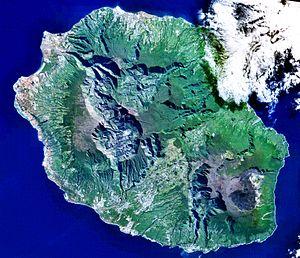
La Réunion est une île de l'Ouest de l'océan Indien dans l'hémisphère sud ainsi qu'un département d'outre-mer français.
L'île de La Réunion, dans l’océan Indien, est née d'un processus volcanique. La partie émergée de l’île ne représente qu’un faible pourcentage de la montagne sous-marine qui la forme, sa hauteur atteindrait 7 000 mètres pour un diamètre de 120 kilomètres. La Réunion est l'un des plus hauts massifs volcaniques de la planète et est actuellement formée de deux massifs, un massif lié à un volcan endormi, le piton des Neiges et un massif plus récent au sommet duquel se trouve un volcan actif, le piton de la Fournaise.
Le climat de La Réunion est de type tropical d'alizé maritime et s'inscrit dans les dynamiques météorologiques de la zone sud de l'océan Indien tout en présentant des particularités locales.